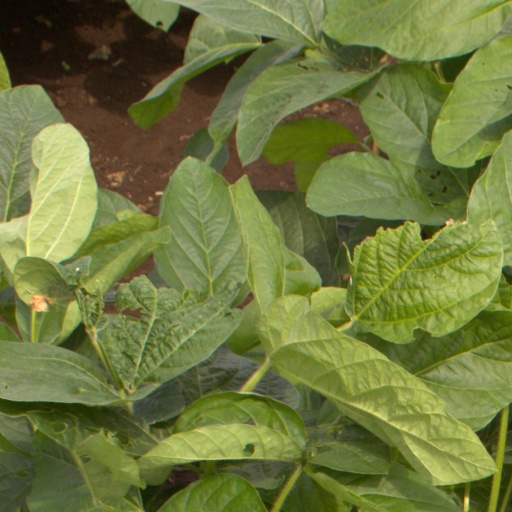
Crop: soybean